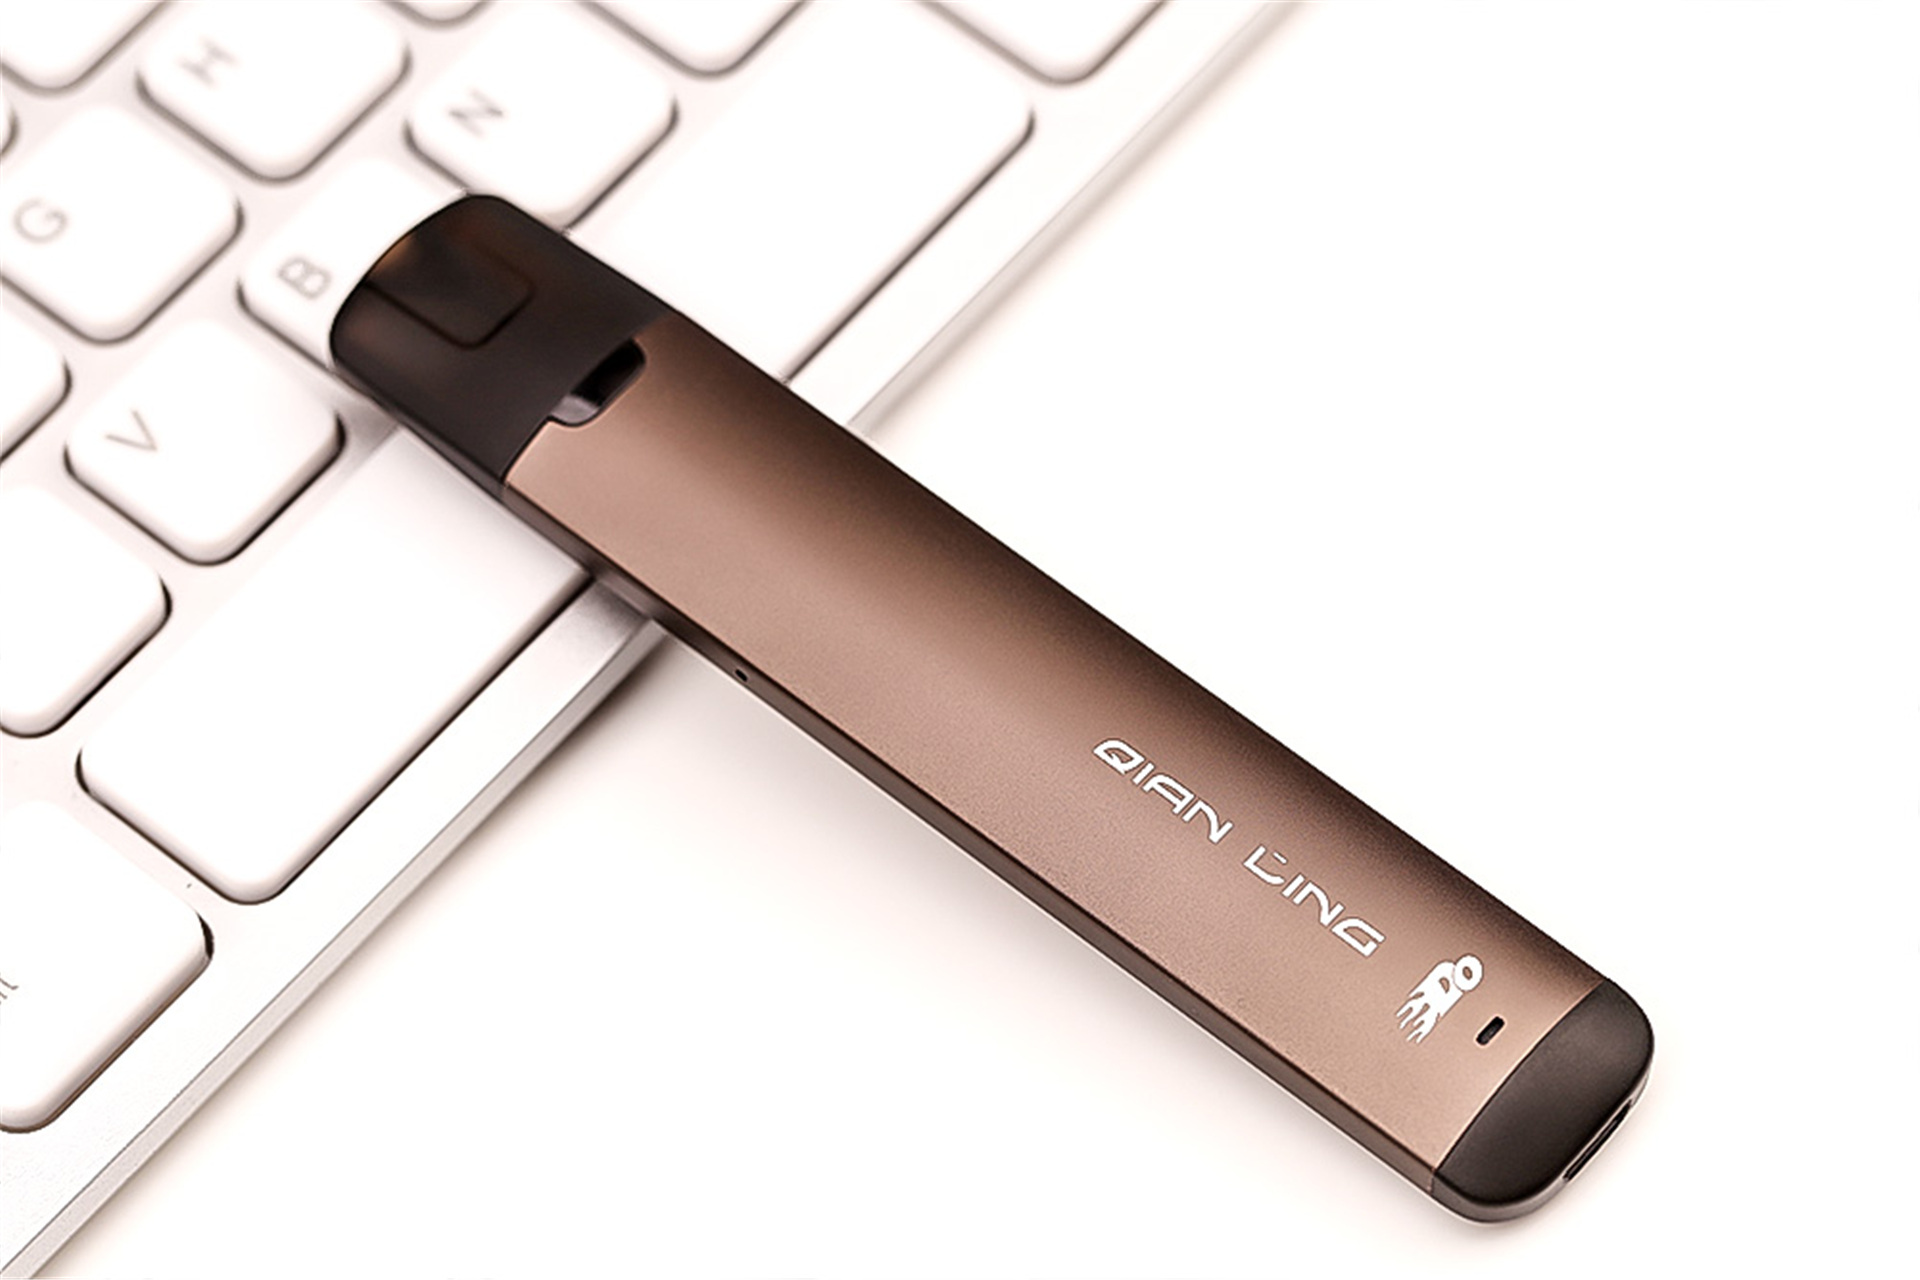
electronic, brown, Material property, electronic device, font, technology, metal, mobile phone, gadget